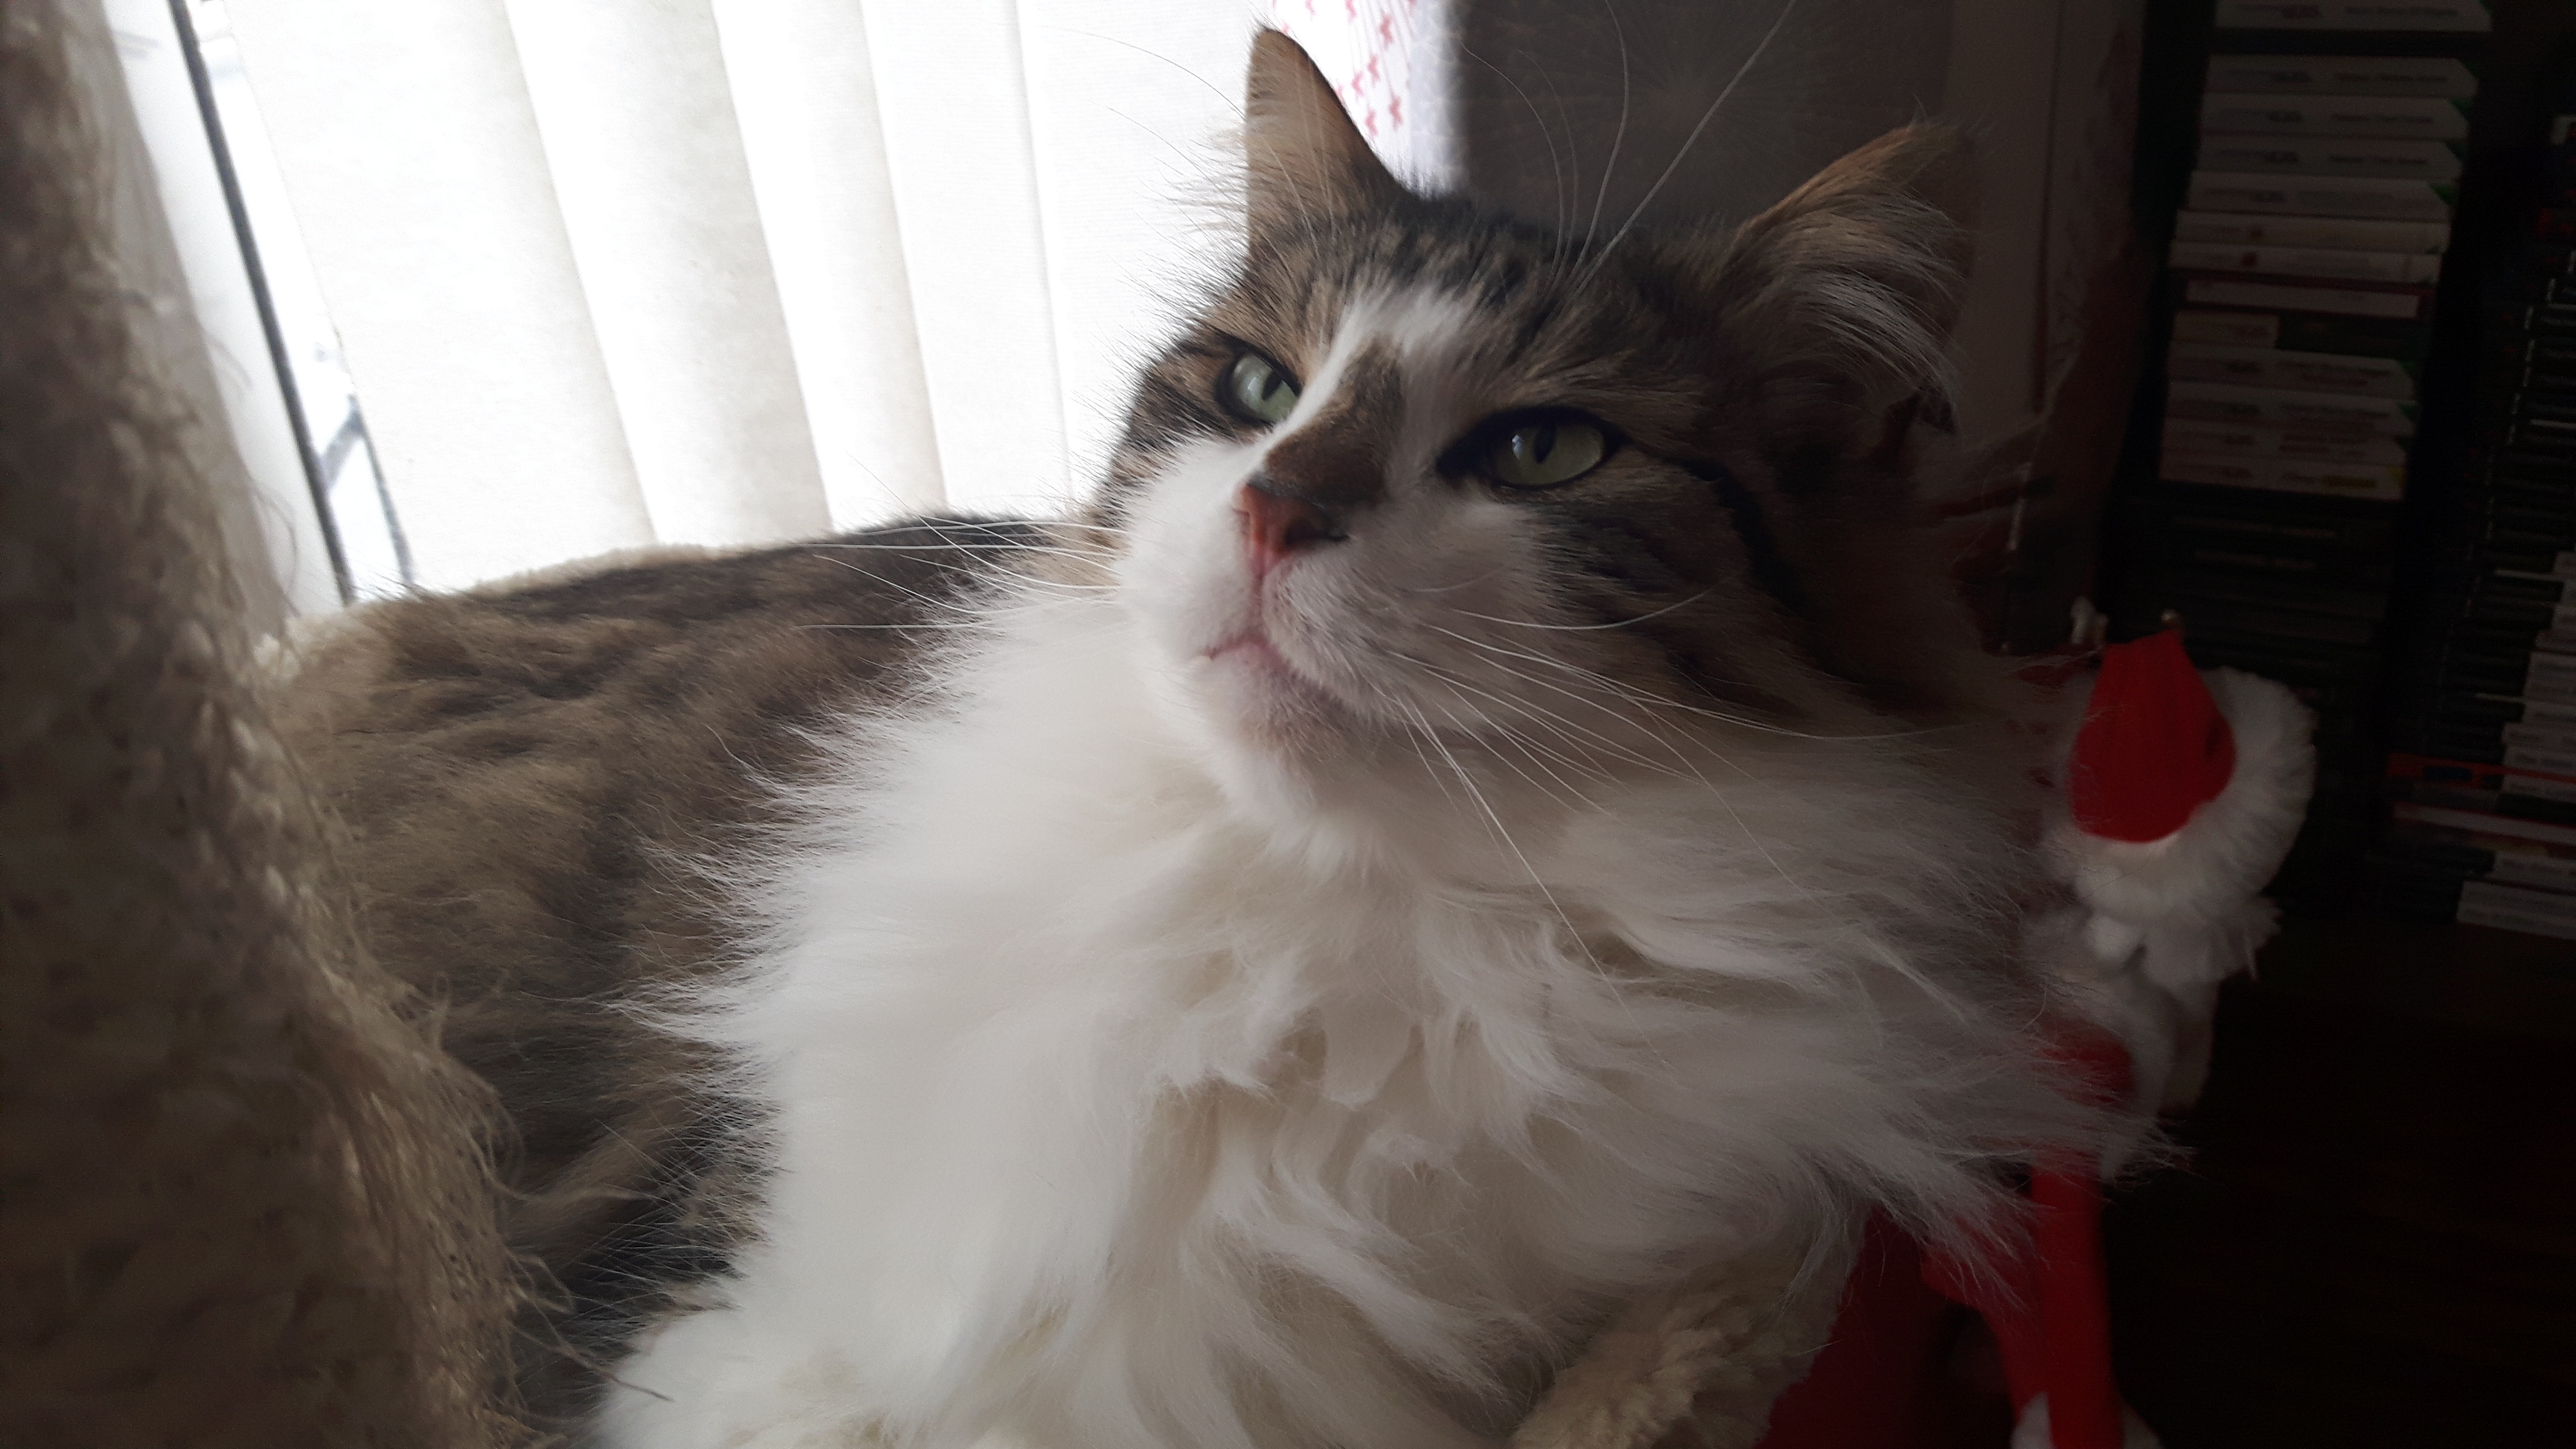
cat, mammal, whiskers, vertebrate, maine coon, norwegian forest cat, small to medium sized cats, cat like mammal, domestic short haired cat, domestic long haired cat